Harbor Defenses of Portsmouth

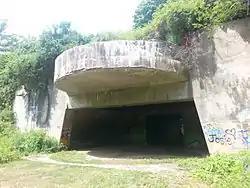
16-inch gun emplacement, Battery Seaman, Fort Dearborn.

As recommended by the Endicott Board of 1885, construction began in 1898 on three forts to defend the Portsmouth area. Fort Stark on Jaffrey's Point was the largest, Fort Foster in Kittery was second, and two new batteries were built adjacent to Fort Constitution. An underwater minefield also guarded the harbor, initially controlled from a mine casemate at Fort Stark. Before much work had been done the Spanish–American War broke out in 1898. Emergency batteries were constructed to quickly arm key points, as most of the Endicott batteries were still years from completion and it was feared the Spanish fleet would bombard the US East Coast. The batteries built for Portsmouth were at Fort Stark, with two 8-inch (203 mm) M1888 guns mounted on converted carriages built for Rodman guns in the 1870s emplacements, and at Fort McClary, with three 15-inch (381 mm) Rodman guns. A Civil War-era battery of four 100-pounder (6.4-inch, 163 mm) Parrott rifles at Fort Constitution was also available. The 8-inch guns were removed in 1900 to arm new Endicott batteries elsewhere and to make room for the new batteries at Fort Stark; the 15-inch guns and Parrott rifles remained at least through the end of 1903. The forts were completed in 1905. Fort Stark had two 12-inch (305 mm) guns and two 6-inch (152 mm) guns, all on disappearing carriages, with four 3-inch (76 mm) guns to defend the minefield against minesweepers. Fort Foster had three 10-inch (254 mm) disappearing guns and two 3-inch guns. Fort Constitution had two 8-inch disappearing guns and two 3-inch guns.